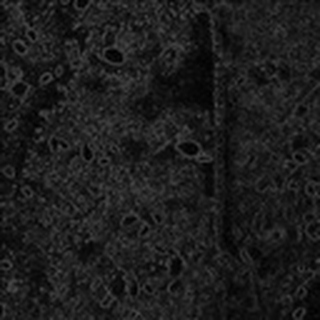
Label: cotton_aphids